Abbey of Our Lady of Gethsemani

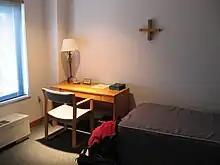
Guest quarters

Benedict Berger was installed as the next abbot, just after the American Civil War had commenced on April 19, 1861, though he had been leading the community since January of that year. Berger was known to have an astute business-sense about him and was diligent in ensuring his monks lived an austere existence—in fact, many locals viewed the monks as a strange and unhappy lot. He was equally remembered for his generosity and kindness to soldiers on both sides of the Civil War, accepting them in the abbey to provide nourishment, horses and/or distilled spirits. Berger did sympathize with the Union, however, and his monks enjoyed the protection of Union troops in the area. On May 1, 1864, the abbey opened their church in the public wing of their basilica to the general community, and France sent a priest by the name of Jerome Moyen to lead them.